Ferrocenophanes

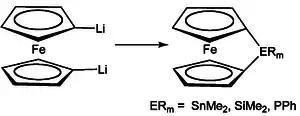
Preparation of ferrocenophanes via dilithium ferrocene.

An important starting compound for the production of ferrocenophanes is dilithioferrocene. This can be prepared simply via the reaction of ferrocene with "n"-butyllithium in the presence of tetramethylethylenediamine. By reaction of dilithium ferrocene with, for example, dimethyldichlorosilane, silicon-bridged ferrocenophanes can be prepared.